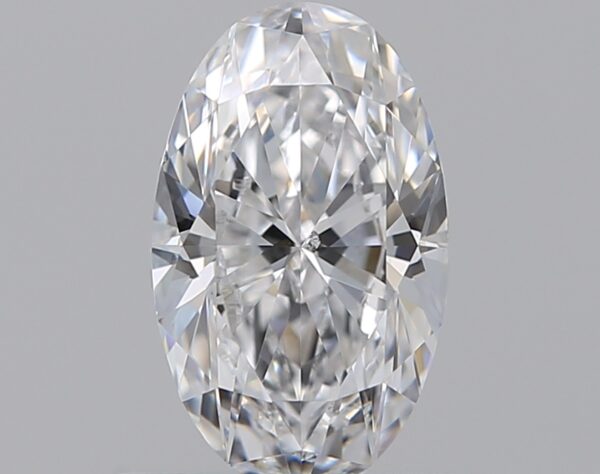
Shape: oval
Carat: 0.7
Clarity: SI1
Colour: D
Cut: EX
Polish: EX
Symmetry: EX
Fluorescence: N
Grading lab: GIA
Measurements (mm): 7.67 x 4.68 x 2.88